Aporocactus flagelliformis

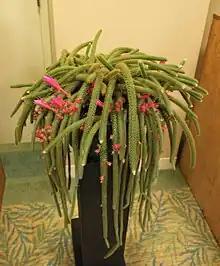
Houseplant

Rattail cacti are very easy to grow, being suitable for a greenhouse and container, indoors or out. These plants need a minimum temperature of 6 °C (43 °F). They should be grown in bright, indirect light, in a fairly rich potting mix. The best compost consists of four parts sandy loam, and one part of equal quantities of sand and crushed brick. They should be repotted every other year because their soil tends to sour. This does not mean, however, that they will need larger pots. Once the plants are established, the compost should be kept moist from April to October; less water is required from November until March, just enough to keep the stems from dying back. In the winter, old or discolored stems may be cut out at the base to encourage new growth.